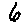
Label: 6